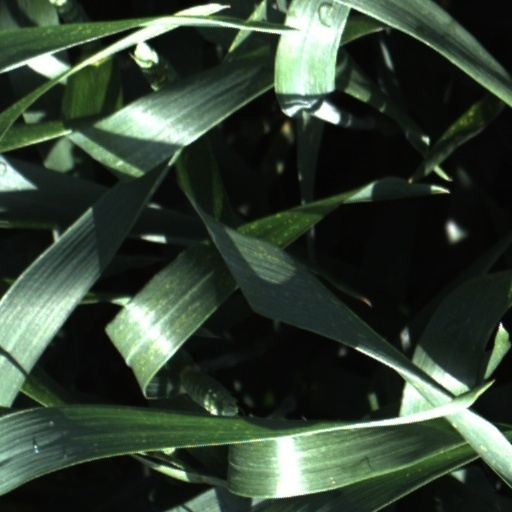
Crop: wheat